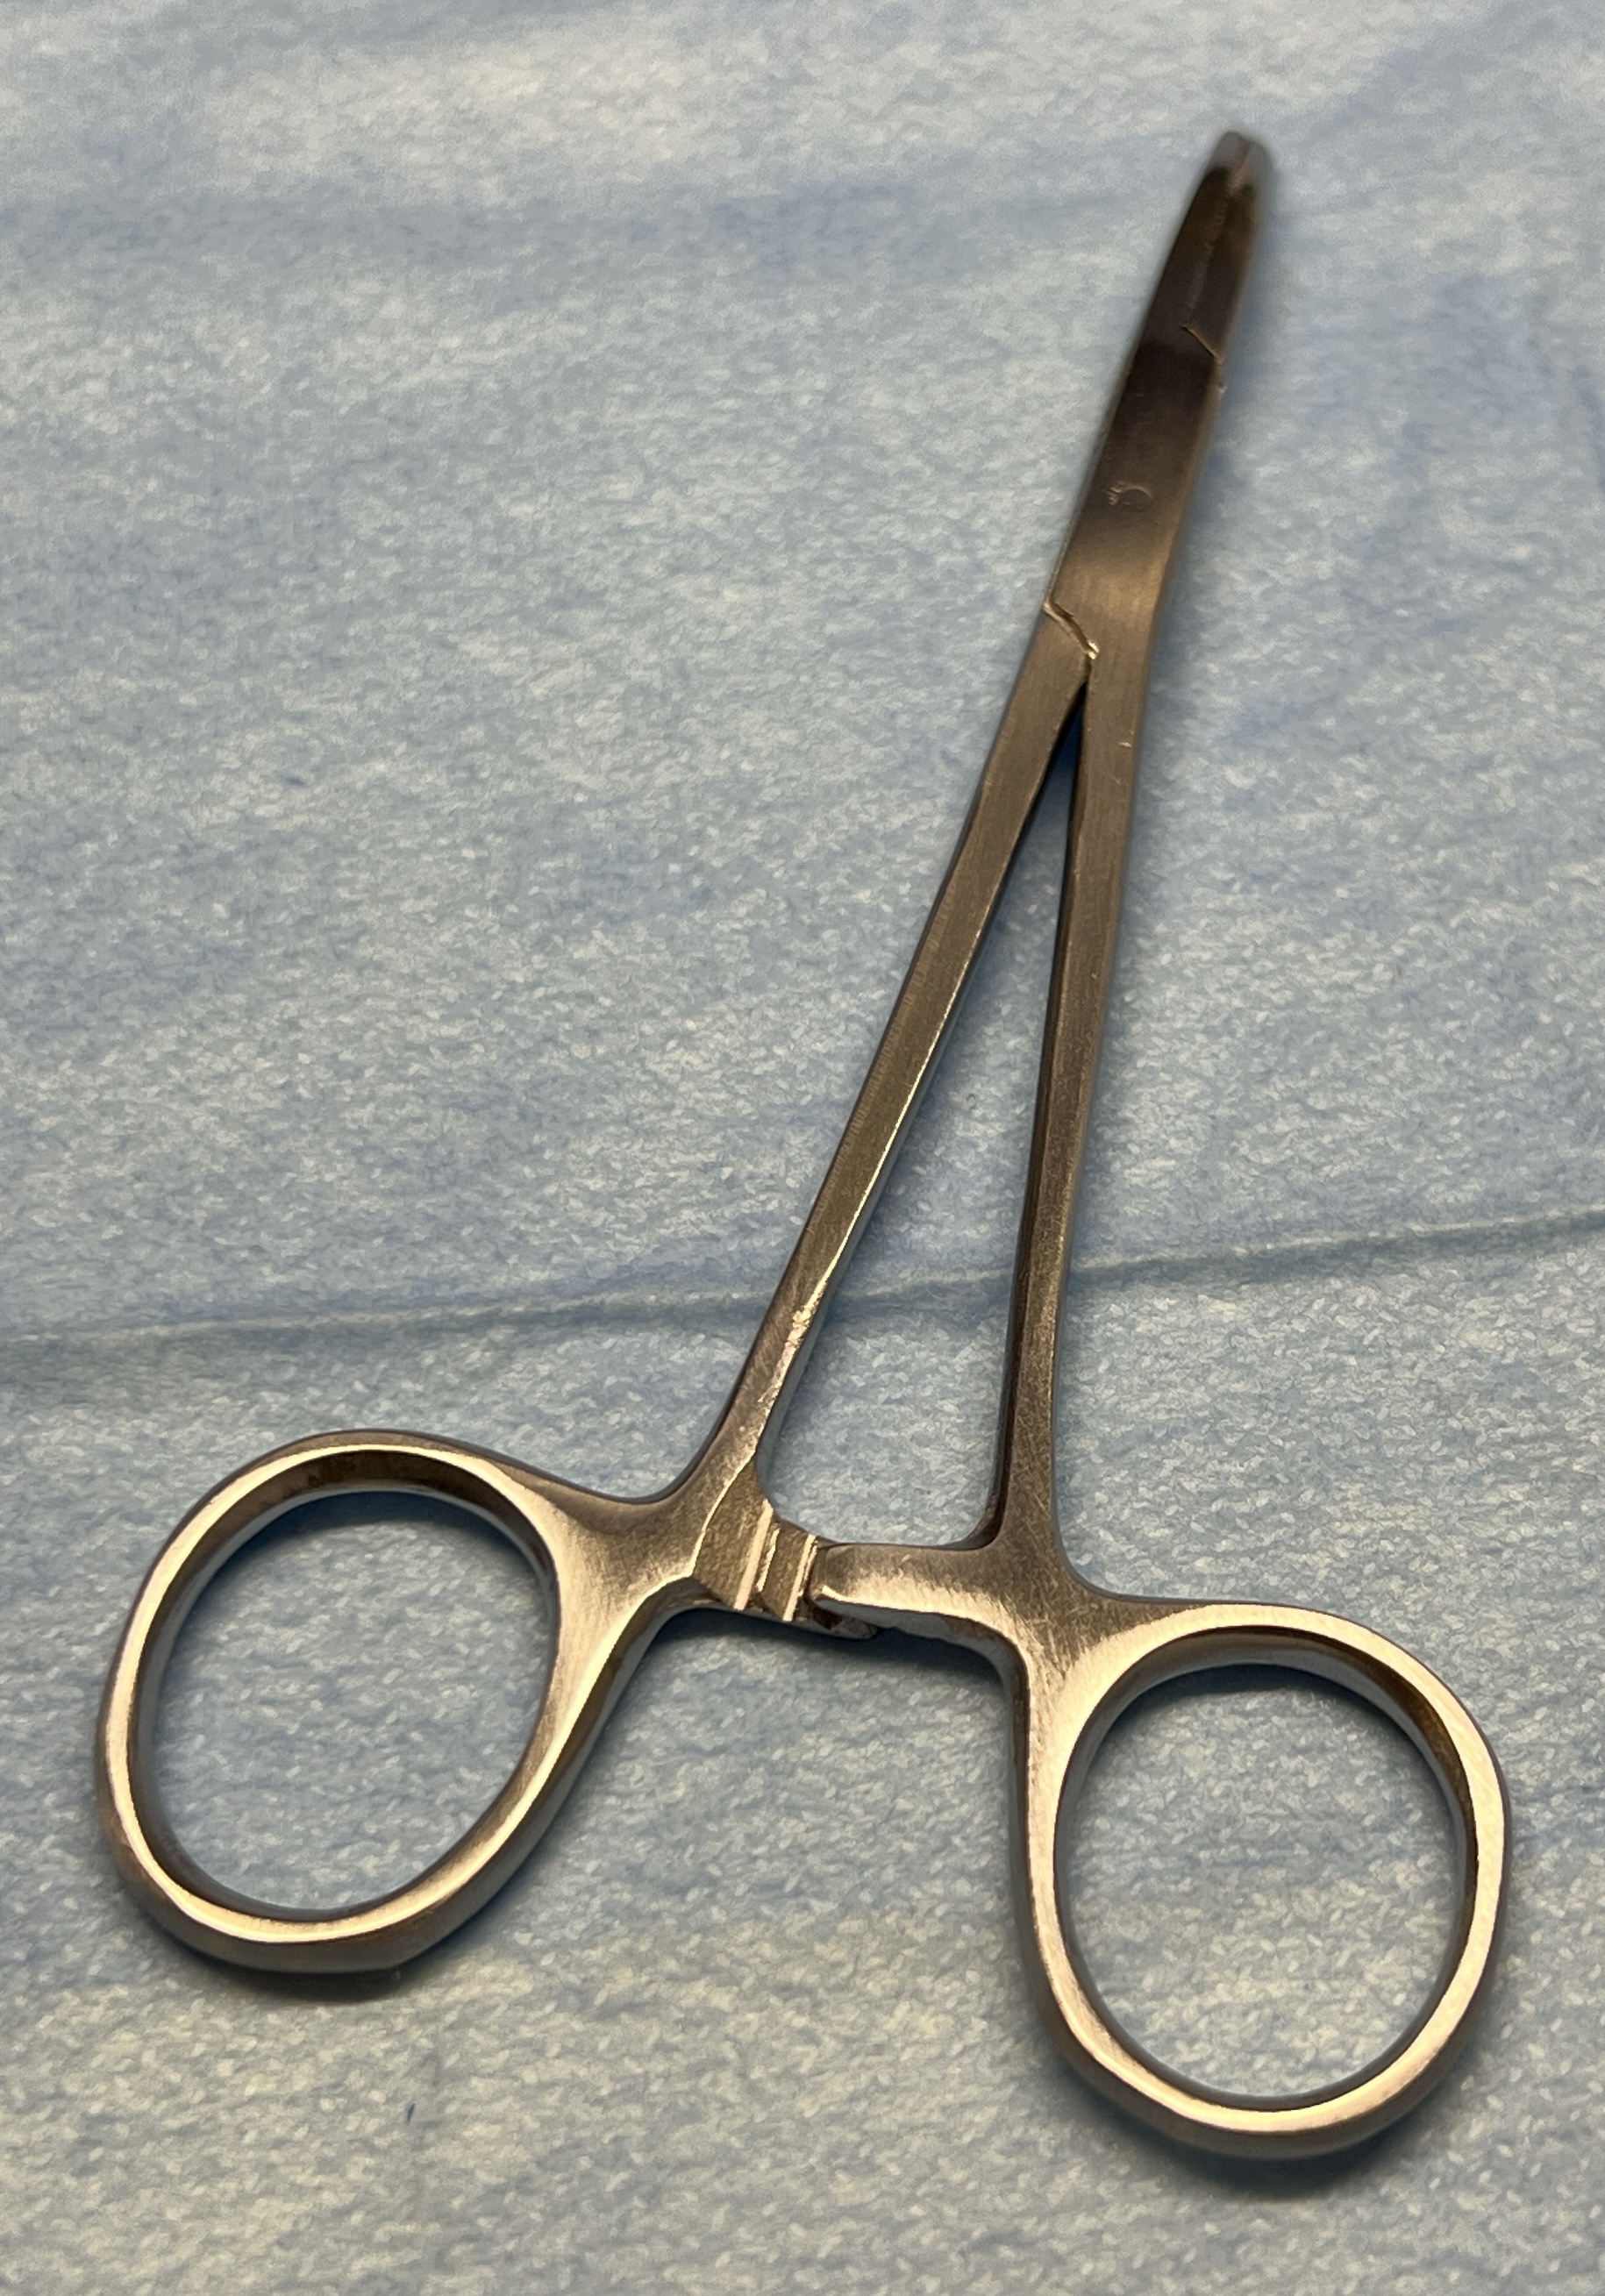
Hinged instrument state: closed